High-net-worth individual

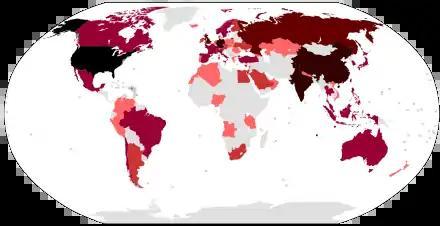
The United States, China, and India lead the worldwide distribution of high-net-worth individuals (millionaires) in 2017.

In the financial services industry, a high-net-worth individual (HNWI) is a person who maintains liquid assets at or above a certain threshold. Typically the criterion is that the person's financial assets (excluding their primary residence) are valued over US$1million. A secondary level, a very-high-net-worth individual (VHNWI), is someone with a net worth of at least US$5million. The terminal level, an ultra-high-net-worth individual (UHNWI), holds US$30million in investible assets (adjusted for inflation). Individuals with a net worth of over US$1billion are considered to occupy a special bracket of the UHNWI. These thresholds are broadly used in studies of wealth inequality, government regulation, investment suitability requirements, marketing, financing standards, and general corporate strategy.